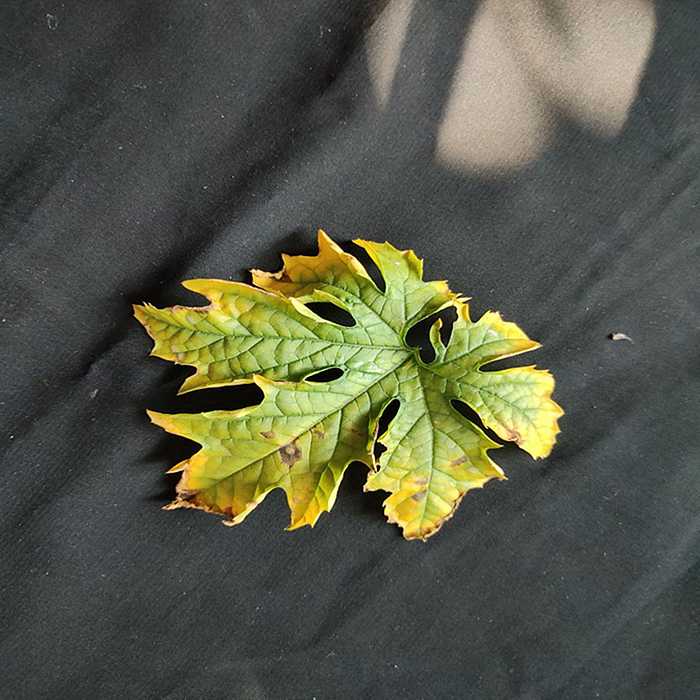
Plant: Bitter Gourd
Label: Fusarium wilt